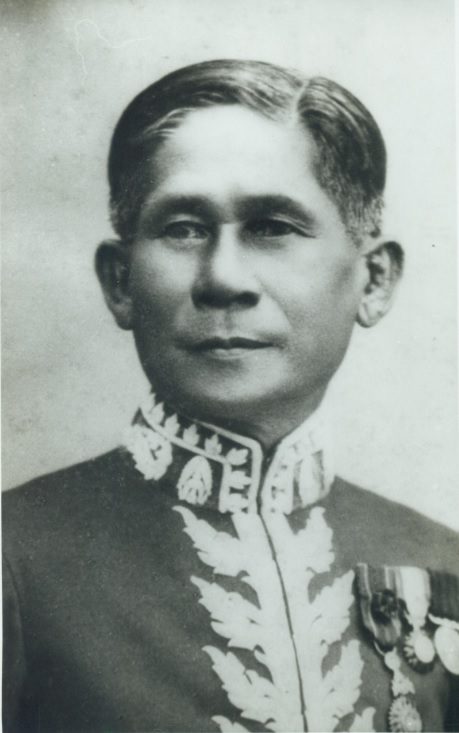
พระยาภิรมย์ภักดี (บุญรอด เศรษฐบุตร)

พระยาภิรมย์ภักดี นามเดิม บุญรอด เศรษฐบุตร เป็นบุตรของพระภิรมย์ภักดี (ชม เศรษฐบุตร) กับนางมา เศรษฐบุตร เกิดเมื่อวันที่ 13 ตุลาคม พ.ศ. 2415 ที่ย่านจักรวรรดิ เขตสัมพันธวงศ์ กรุงเทพมหานคร เป็นผู้ให้กำเนิดเบียร์สิงห์และบริษัท บุญรอดบริวเวอรี่ จำกัด
== ประวัติ ==
พระยาภิรมย์ภักดี (บุญรอด เศรษฐบุตร) เกิดเมื่อวันที่ 13 ตุลาคม พ.ศ. 2415 ณ บ้านปลายสะพานยาว วัดบพิตรพิมุข (เชิงเลน) ปากคลองโอ่งอ่าง ตำบลจักรวรรดิ อำเภอสัมพันธวงศ์ กรุงเทพมหานคร เรียนหนังสือกับบิดาตอนยังเด็ก พออายุ 11 ปี เรียนกับพระอาจารย์เนียม วัดเชิงเลนได้ 1 ปีเศษก็เรียนฝึกหัดวาดเขียนที่บ้านหลวงฤทธิ์ฯ และเรียนหนังสืออังกฤษกับท่านอาจารย์หมอ เอ.ยี.แมคฟาแลนด์ ที่โรงเรียนหลวงสวนอนันต์ ได้ประมาณ 2 ปี โรงเรียนก็ย้ายมาสอนที่สุนันทาลัย สามารถสอบไล่ได้ที่ 1 ในทุกวิชาของโรงเรียน และในปี พ.ศ. 2433 ได้เป็นครูสอนนักเรียนในโรงเรียนสุนันทาลัย ต่อมาก็ได้ไปเป็นครูสอนเด็กที่โรงเลี้ยงเด็กอนาถา
ในปี พ.ศ. 2435 เจ้าพระยาภาสกรวงศ์ (พร บุนนาค) เสนาบดีกระทรวงธรรมการ ได้ทดลองให้ทำหน้าที่ตำแหน่งเลขานุการกระทรวงธรรมการ เมื่อจะลาออกแต่ครูใหญ่ไม่ให้ออก จึงตัดสินใจไม่เอาทั้ง 2 อย่าง จากนั้นทำงานเป็นเสมียนโต้ตอบจดหมายภาษาอังกฤษที่โรงเลื่อยของห้างกิมเซ่ง หลี และห้างเด็นนิมอตแอนด์ดิกซัน จนเห็นลู่ทางธุรกิจจึงมาเริ่มมาเป็นเจ้าของกิจการค้าไม้ เดินเรือโดยสารในแม่น้ำเจ้าพระยา เรียกว่า เรือเมล์ขาว โดยตั้งเป็น บริษัทบางหลวง จำกัด แต่เนื่องจากเริ่มมีคู่แข่งมากขึ้นจากเบนเข็มทำธุรกิจอื่น พระยาภิรมย์ภักดีได้พบเอมิล ไอเซินโอเฟอร์ ผู้จัดการห้างเพาส์ปิกเคนปัก และได้ลิ้มรสเบียร์เยอรมันจนถูกใจ จึงคิดว่าน่าจะทำขายในเมืองไทยได้ ได้ยื่นหนังสือขออนุญาตตั้งโรงต้มกลั่นเบียร์แห่งแรกของประเทศไทยในปี 2473 และก่อตั้งโรงงานผลิตเบียร์แห่งแรกขึ้นในประเทศไทยในปี 2476 ก่อตั้งโรงงานผลิตเบียร์แห่งแรกขึ้นในประเทศไทย
เนื่องจากในสมัยนั้นยังไม่มีนโยบายเรื่องการจัดตั้งโรงงานผลิตเบียร์มาก่อน จึงยุติลงที่การอนุมัติโรงเบียร์แห่งแรกรัฐบาลไทยอนุมัติให้พระยาภิรมย์ภักดีผลิตเบียร์ เมื่อวันที่ 4 สิงหาคม พ.ศ. 2476 โดยมีโรงงานตั้งอยู่บนเนื้อที่ 9 ไร่ ริมแม่น้ำเจ้าพระยาย่านบางกระบือ ด้วยทุนจดทะเบียนเริ่มแรก 6 แสนบาท ในปี พ.ศ. 2477 พระยาภิรมย์ภักดีก็ได้นำเอาเบียร์สดใส่ถังไปเปิดให้ผู้คนดื่มฟรีในงานสโมสรคณะราษฎร ปรากฏว่าเป็นที่พอใจกันยิ่งนัก ข่าวได้แพร่สะพัดออกไป มีลูกค้าจับจองสินค้าออกสู่ตลาด จนได้จำหน่ายเบียร์รุ่นแรกเมื่อ วันที่ 7 กรกฎาคม พ.ศ. 2477 มีตรายี่ห้อต่าง ๆ กัน ทั้งตราว่าว ตราพระปรางค์ ตรากุญแจ ตรารถไฟ ตราหมี ปรากฏว่าเบียร์ตราสิงห์ได้รับความนิยมมากที่สุด ต่อมาจึงค่อยๆ หยุดผลิตยี่ห้ออื่นไป จนเหลือเพียงเบียร์สิงห์
ท่านมีความรู้ความสามารถ แต่งตำราการคิดคำนวณ หน้าไม้สำเร็จรูป แต่งตำราว่าวพนัน ได้โปรดเกล้าเป็นนายเรือตรีราชนาวีเสือป่าและกัปตันเรือเดินทะเล ได้เป็นกรรมการสโมสร และสนาม และยังบำเพ็ญประโยชน์ต่อสังคมอย่างเช่น ได้ถวายตัวเป็นสมาชิกเสือป่า สร้างศาลาท่าน้ำ สร้างกระโจมแตรในสวนลุมพินี สร้างโรงเรียนอนาถา เป็นต้น ได้รับโปรดเกล้าฯ เป็นหลวงภิรมย์ภักดี มีตำแหน่งราชการในกรมท่าซ้าย ถือศักดินา 400 เมื่อวันที่ 20 พฤศจิกายน พ.ศ. 2454 พระราชทานสัญญาบัตรบรรดาศักดิ์ ได้รับพระราชทานเครื่องราชอิสริยาภรณ์อันมีเกียรติยศยิ่งมงกุฎไทยชั้นที่ 5 เบญจมาภรณ์ช้างเผือก เมื่อวันที่ 31 ธันวาคม พ.ศ. 2463 และได้เลื่อนบรรดาศักดิ์เป็น พระยาภิรมย์ภักดี ถือศักดินา ๑๐๐๐ เมื่อวันที่ 1 มกราคม พ.ศ. 2467 พระราชทานบรรดาศักดิ์ (หน้า ๓๓๗๑) จนถึงวันที่ 9 กุมภาพันธ์ พ.ศ. 2485 จึงได้รับพระบรมราชานุญาตให้ลาออกจากบรรดาศักดิ์
พระยาภิรมย์ภักดี ถึงแก่อนิจกรรมเมื่อวันที่ 23 มีนาคม พ.ศ. 2493 สิริอายุรวม 77 ปี ข่าวตาย
== ชีวิตส่วนตัว ==
ท่านแต่งงานกับ คุณหญิงละม้าย
เมื่อวันที่ 27 ตุลาคม 2441 ต่อมาภรรยาคลอดบุตรฝาแฝด ในปี พ.ศ. 2443 แต่บุตรฝาแฝดตาย ในปีต่อมาคลอดลูกอีกคนอยู่ได้ราว 2 เดือนก็ตาย ต่อมารับบุตรของน้องชาย พระประเวศวนขันธ์ (ปลื้ม เศรษฐบุตร) มาเป็นบุตรบุญธรรม ให้ชื่อว่า วิทย์ เศรษฐบุตร (วิทย์ ภิรมย์ภักดี)
ต่อมาเมื่อวันที่ 2 มกราคม 2455 ได้มีบุตรกับนางกิม ชื่อ ประจวบ เศรษฐบุตร (ประจวบ ภิรมย์ภักดี)
และเมื่อวันที่ 29 กุมภาพันธ์ พ.ศ. 2471 ได้มีบุตรอีกคนกับนางจิ้มลิ้มชื่อ ประจง เศรษฐบุตร (จำนงค์ ภิรมย์ภักดี)
== ยศ ==
* 5 พฤษภาคม พ.ศ. 2455 รองอำมาตย์เอก พระราชทานยศ
* – อำมาตย์ตรี
* 8 กุมภาพันธ์ 2467 – นายหมวดตรี พระราชทานยศเสือป่า
* 22 สิงหาคม พ.ศ. 2468 จ่า พระราชทานยศ
* 11 พฤศจิกายน 2469 - อำมาตย์โท พระราชทานยศ (หน้า 3084)
== เครื่องราชอิสริยาภรณ์ ==
ราชกิจจานุเบกษา, พระราชทานเครื่องราชอิสริยาภรณ์, เล่ม ๔๕ ตอนที่ ๐ ง หน้า ๒๗๑๘, ๒ ธันวาคม ๒๔๗๑ราชกิจจานุเบกษา, ส่งเครื่องราชอิสริยาภรณ์ไปพระราชทาน, เล่ม ๔๒ ตอนที่ ๐ ง หน้า ๒๒๐๐, ๑๑ ตุลาคม ๒๔๖๘ราชกิจจานุเบกษา, ส่งเครื่องราชอิสริยาภรณ์ไปพระราชทาน, เล่ม ๔๓ ตอนที่ ๐ ง หน้า ๔๕๘, ๒ พฤษภาคม ๒๔๖๙
== อ้างอิง ==
หมวดหมู่:บรรดาศักดิ์ชั้นพระยา|ภิรมย์ภักดี
หมวดหมู่:สกุลภิรมย์ภักดี
หมวดหมู่:สกุลเศรษฐบุตร
หมวดหมู่:ผู้ได้รับเครื่องราชอิสริยาภรณ์ บ.ม.
หมวดหมู่:บุคคลจากโรงเรียนราชินี
หมวดหมู่:ครูชาวไทย
หมวดหมู่:สมาชิกกองเสือป่า
หมวดหมู่:บุคคลจากเขตสัมพันธวงศ์
หมวดหมู่:เบียร์สิงห์